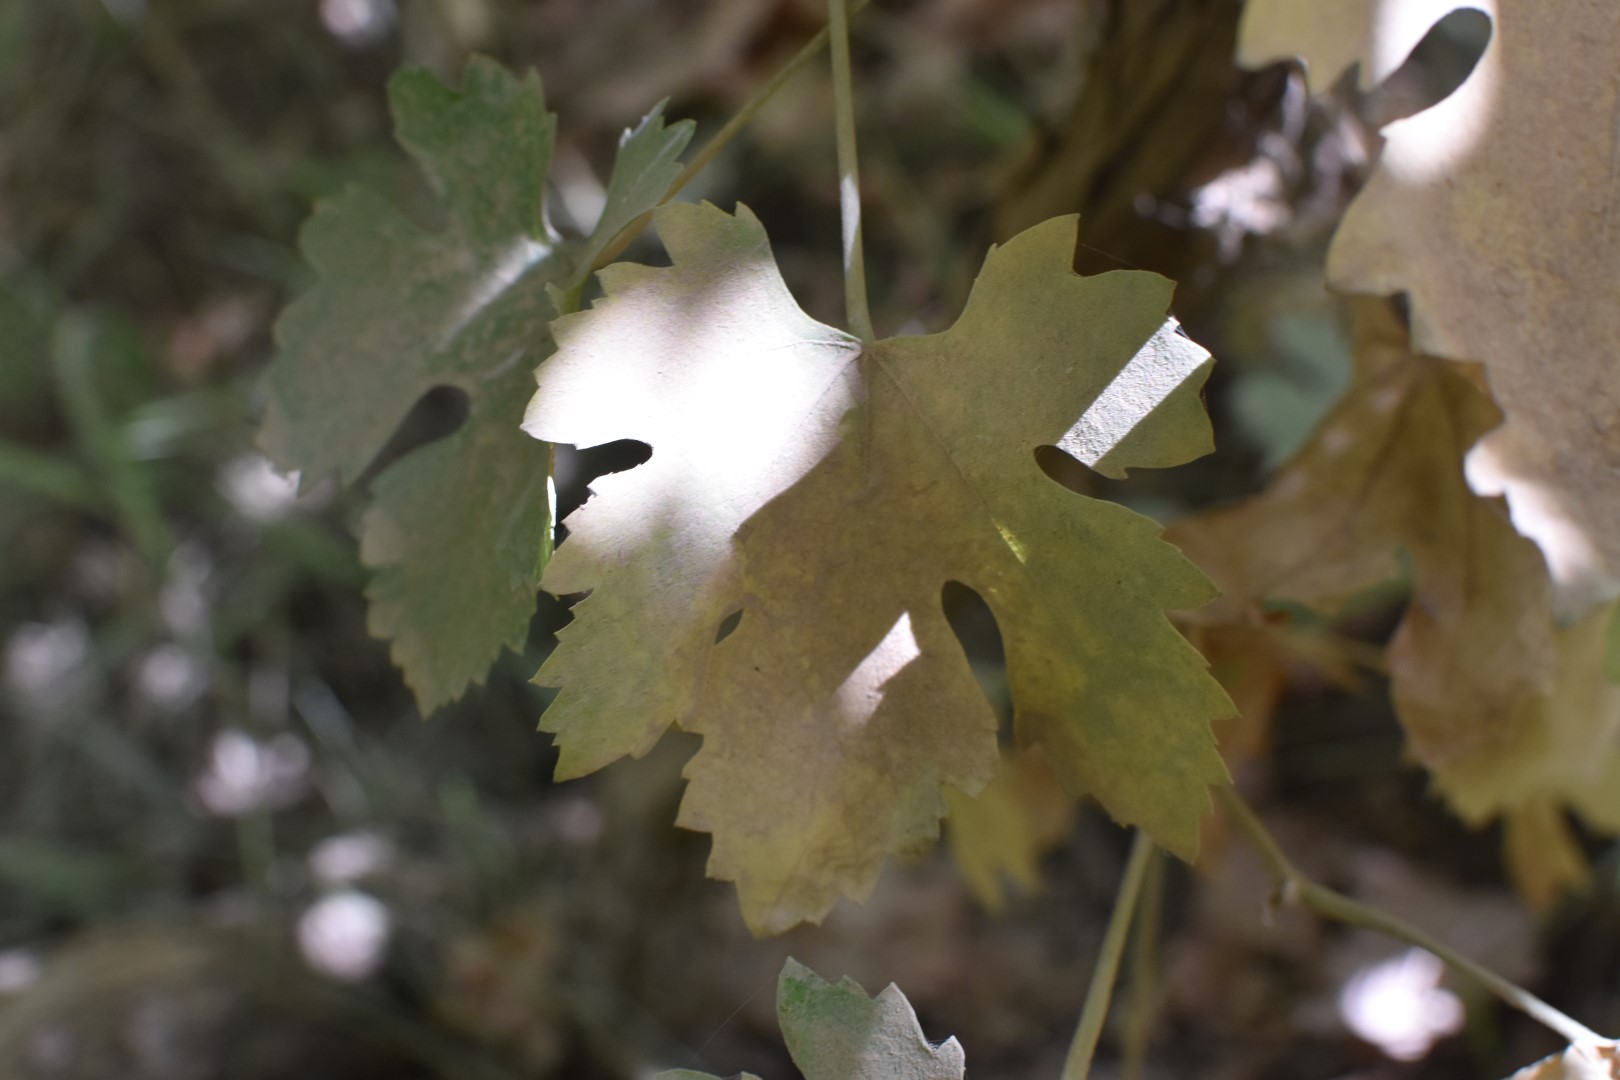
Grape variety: Riasi